History of AEK Athens F.C.

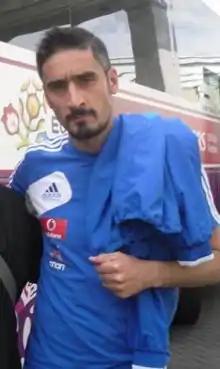
Nikos Liberopoulos

Georgios Donis was appointed as head coach of AEK. There were big changes in the squad with Daniel Majstorović, Ignacio Scocco, Sebastián Saja, Juanfran, Angelos Basinas, Sotirios Kyrgiakos, and Rafik Djebbour arriving at the club. Among the departures were those of three captains, Akis Zikos, Traianos Dellas and Nikos Liberopoulos, Rivaldo, Sokratis Papastathopoulos, Rodolfo Arruabarrena, Panagiotis Kone, Dániel Tőzsér and Júlio César. The season did not start well, as AEK failed to surpass Omonia for the second qualifying round of the UEFA Cup, resulting in their elimination from European competitions. A series of poor performances and results left the team in a difficult situation, with Nikolaidis leaving due to disappointing results and a lengthy clash with the ultras. The presidency was temporarily taken by Nikos Koulis and Takis Kannellopoulos. A series of disappointing results continued and the administration asked for the resignation of Donis.